Eberhard von Boremski

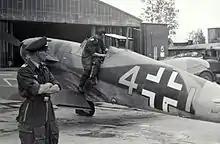
Boremski sitting on his Bf 109, May 1942.

On 6 November, III. "Gruppe" was withdrawn from the Eastern Front and sent to Mannheim-Sandhofen Airfield for a period of rest and replenishment. The first elements of the "Gruppe" arrived by train in Mannheim on 8 December, the transfer was completed a week later. There, the personnel was sent on home leave. Following the death of "Generaloberst" Ernst Udet, "Reichsmarschall" Hermann Göring ordered JG 3 to be given the honorary name "Udet" on 1 December. The "Gruppe" received a full complement of 41 Bf 109 F-4 aircraft and on 6 January 1942 was ordered to relocated to Sicily. On 13 January, 7. "Staffel" and elements of 8. and 9. "Staffel" boarded a train to Bari in southern Italy while the rest of III. "Gruppe" headed for Sciacca, Sicily. The relocation progressed until 26 January when new orders were received, ordering the "Gruppe" to return to Germany. At Jesau near Königsberg, present-day Kaliningrad in Russia, III. "Gruppe" began preparations for redeployment to the Eastern Front.